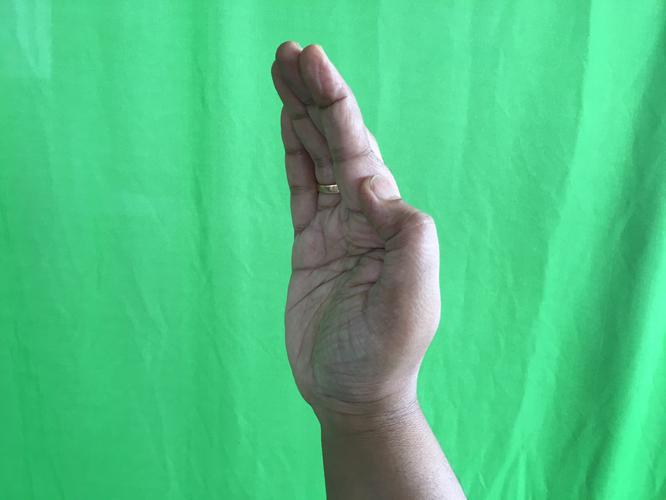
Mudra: Sarpasirsha
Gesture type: single_hand